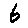
Label: 6